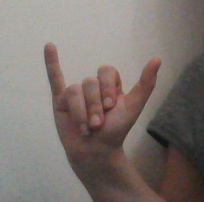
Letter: ya